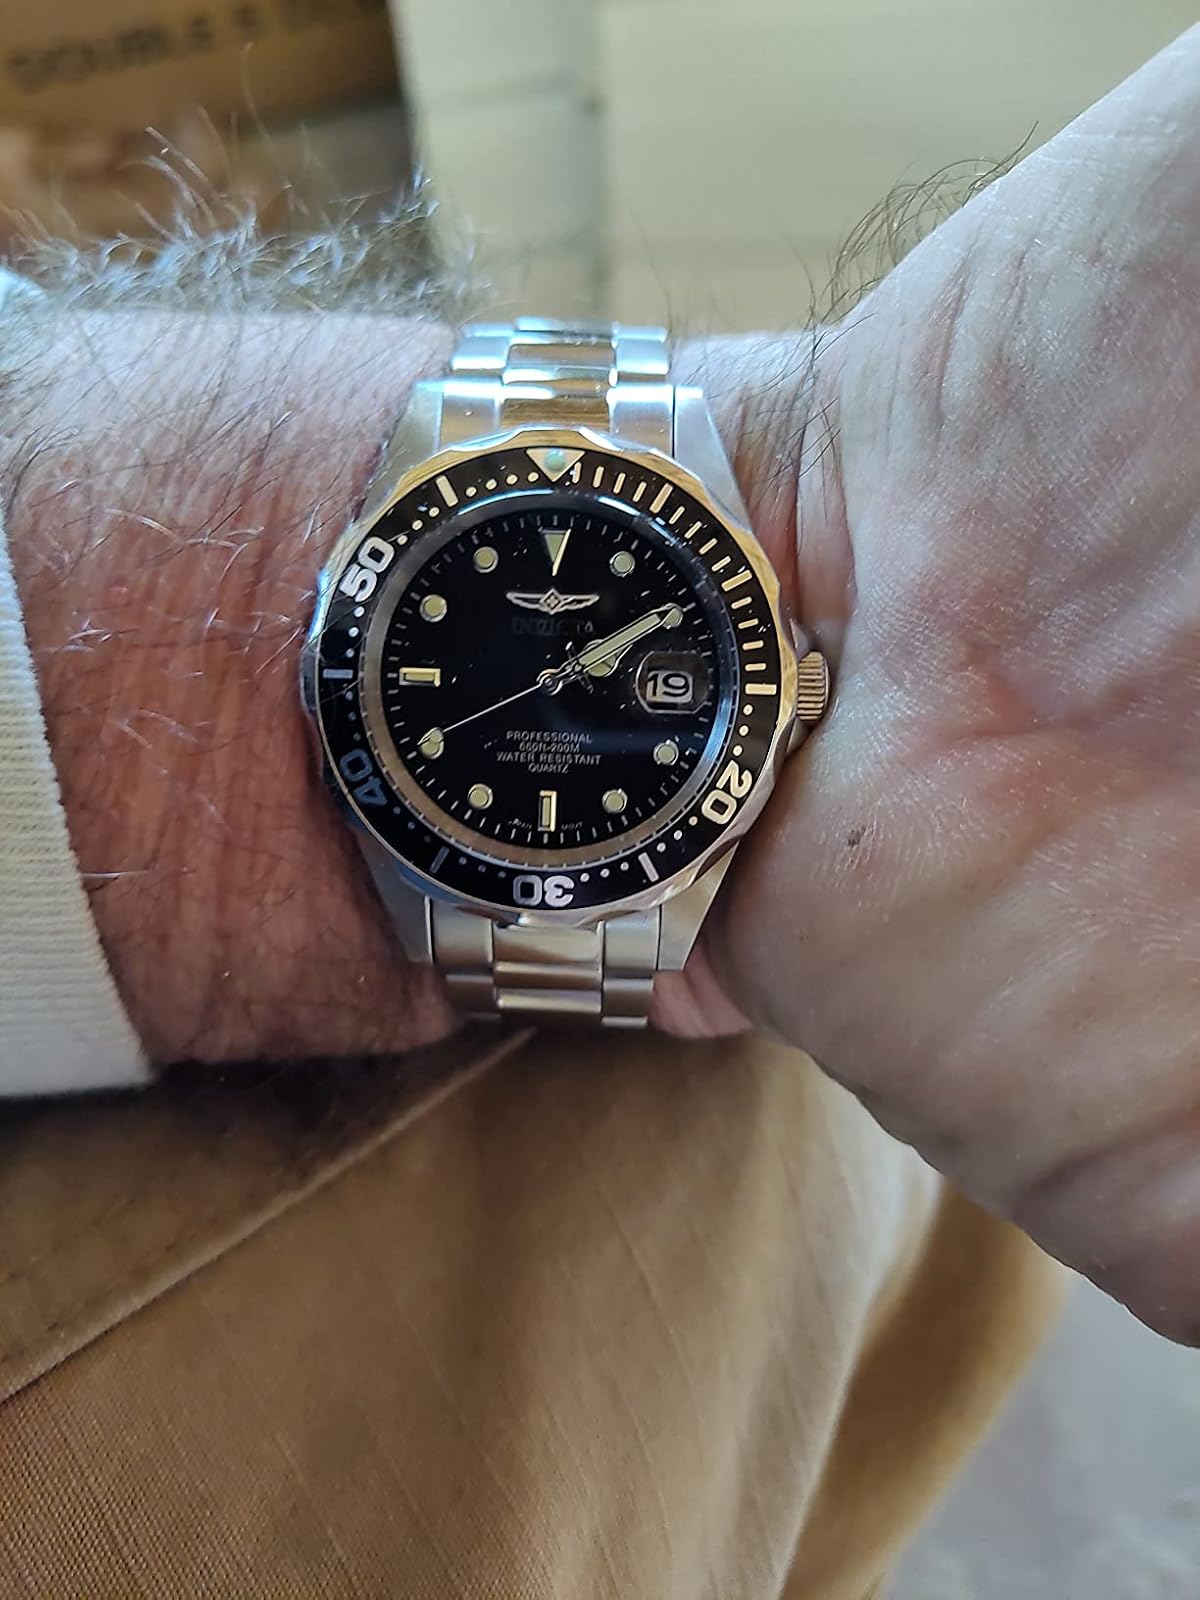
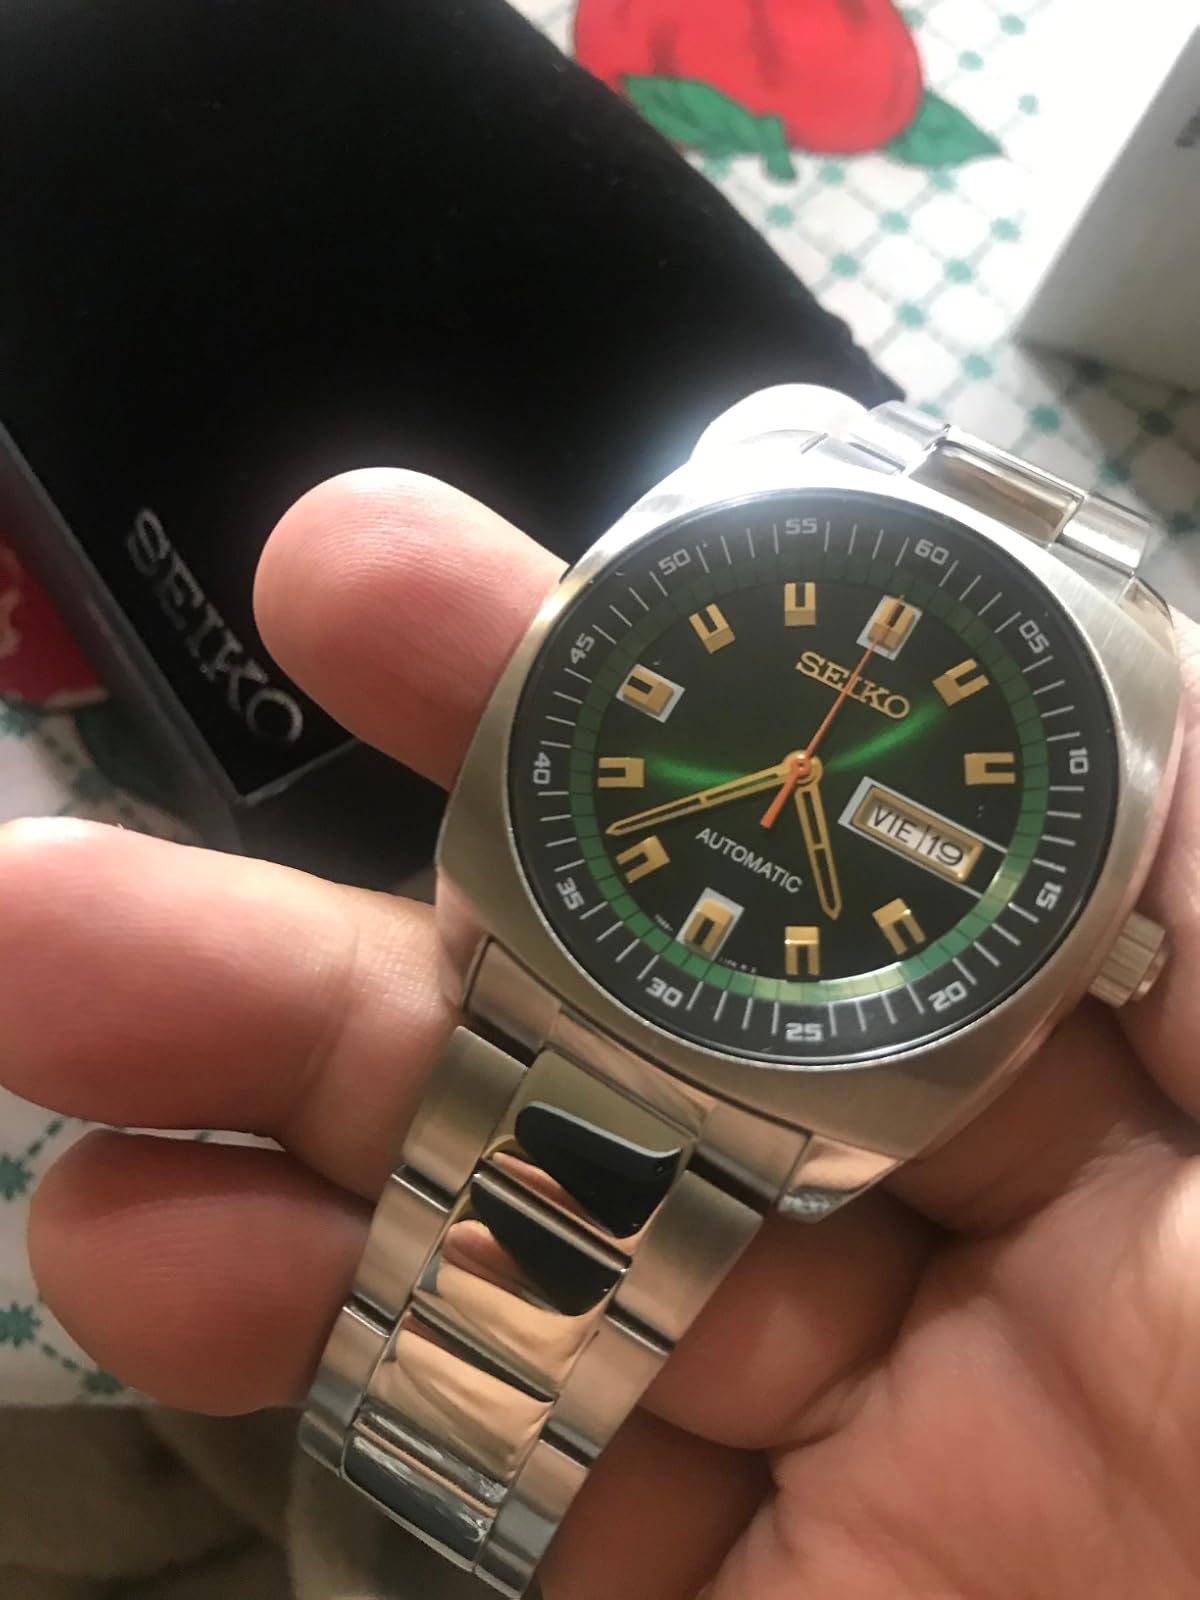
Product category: accessories_watch
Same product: no